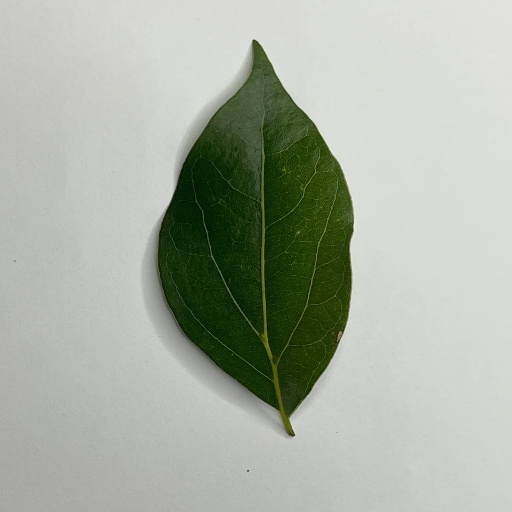
Species: Camphor
Leaf condition: Healthy Leaf